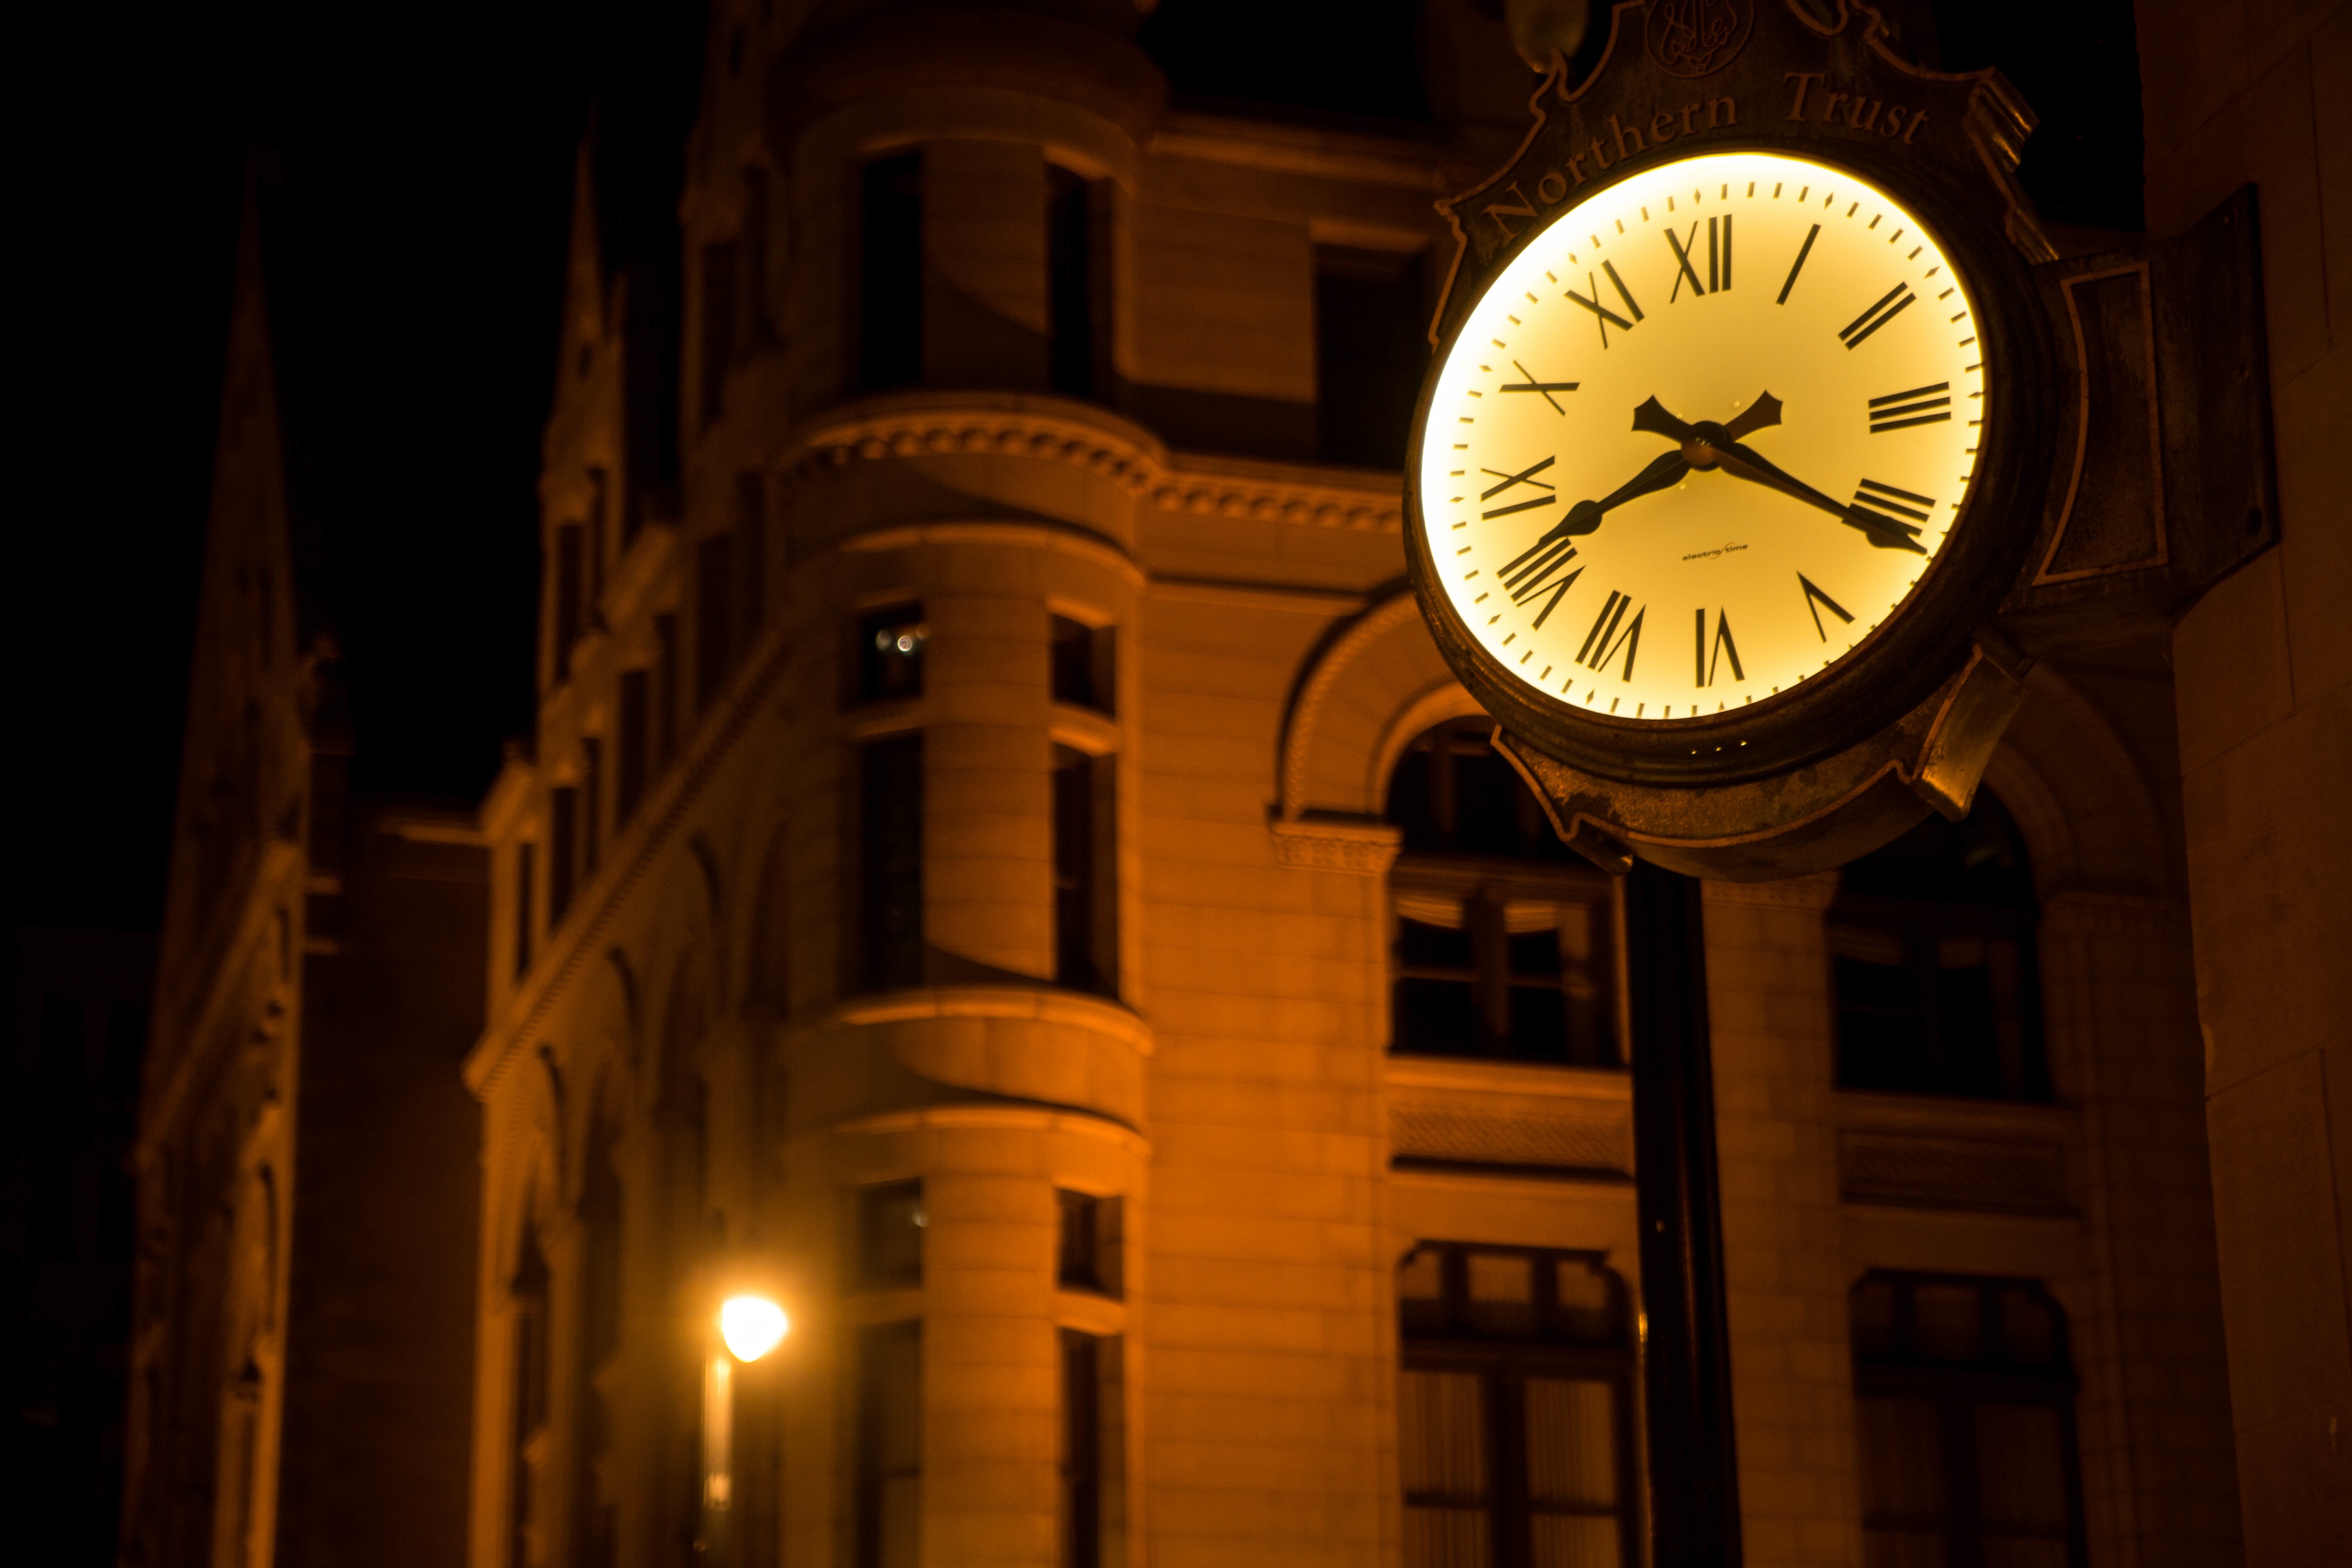
light, night, evening, darkness, street light, lighting